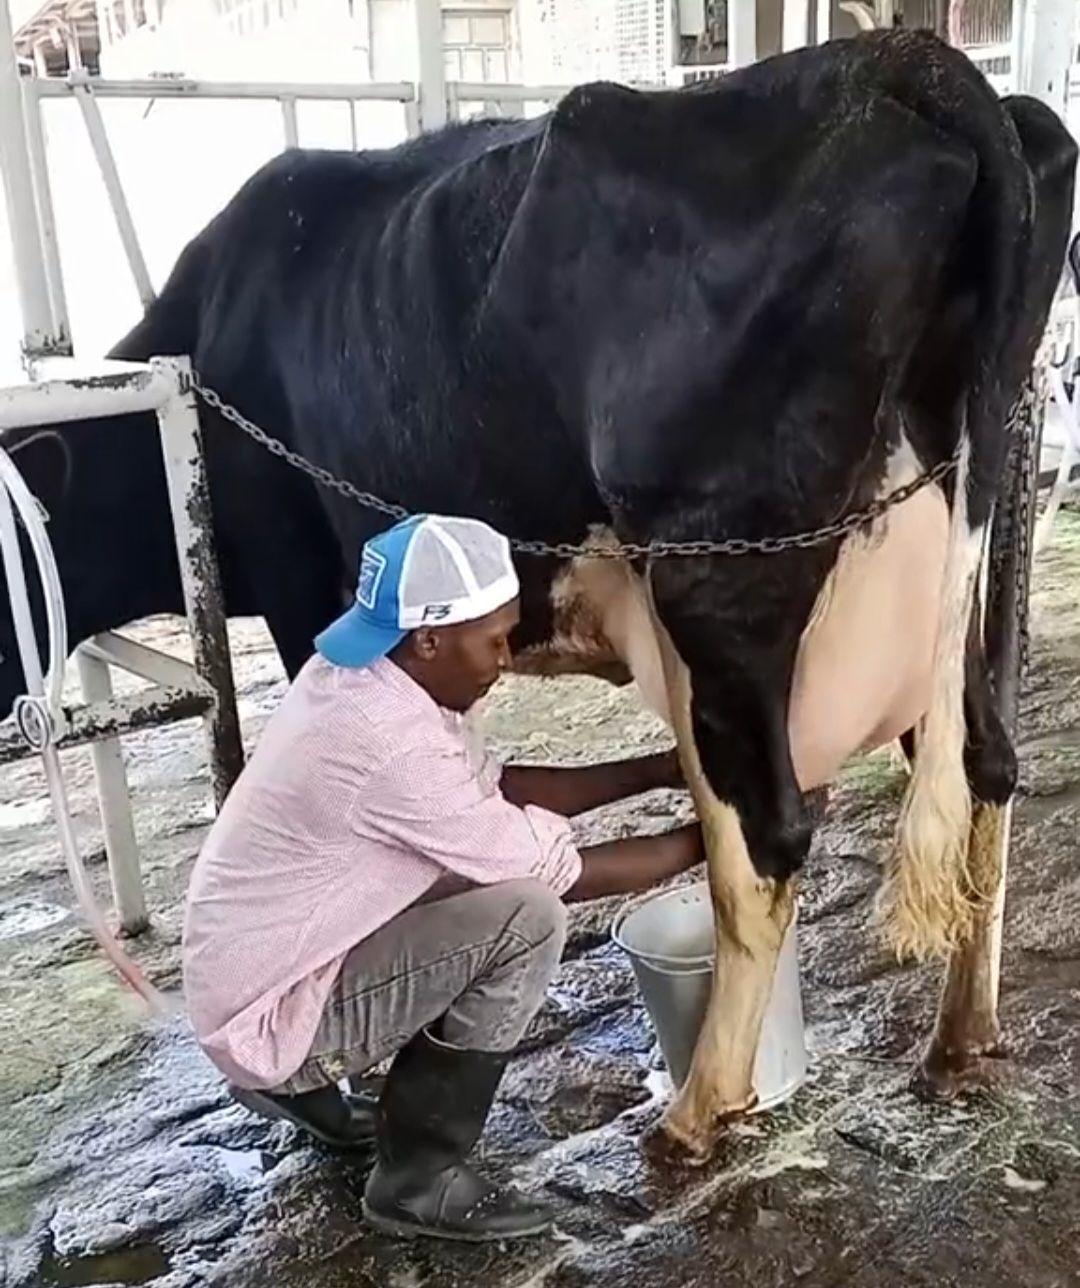
Ngombe mmoja mwenye rangi nyeusi na nyeupe amefungwa na nyororo,huku kuna mwanaume aliyechuchuma chini ya ngombe huyo akimkamua akiweka maziwa haya kwenye ndoo. Mwanaume huyu amevaa vitatu vya mvua na Kofia iliyo na rangi nyeupe na ya samawati.